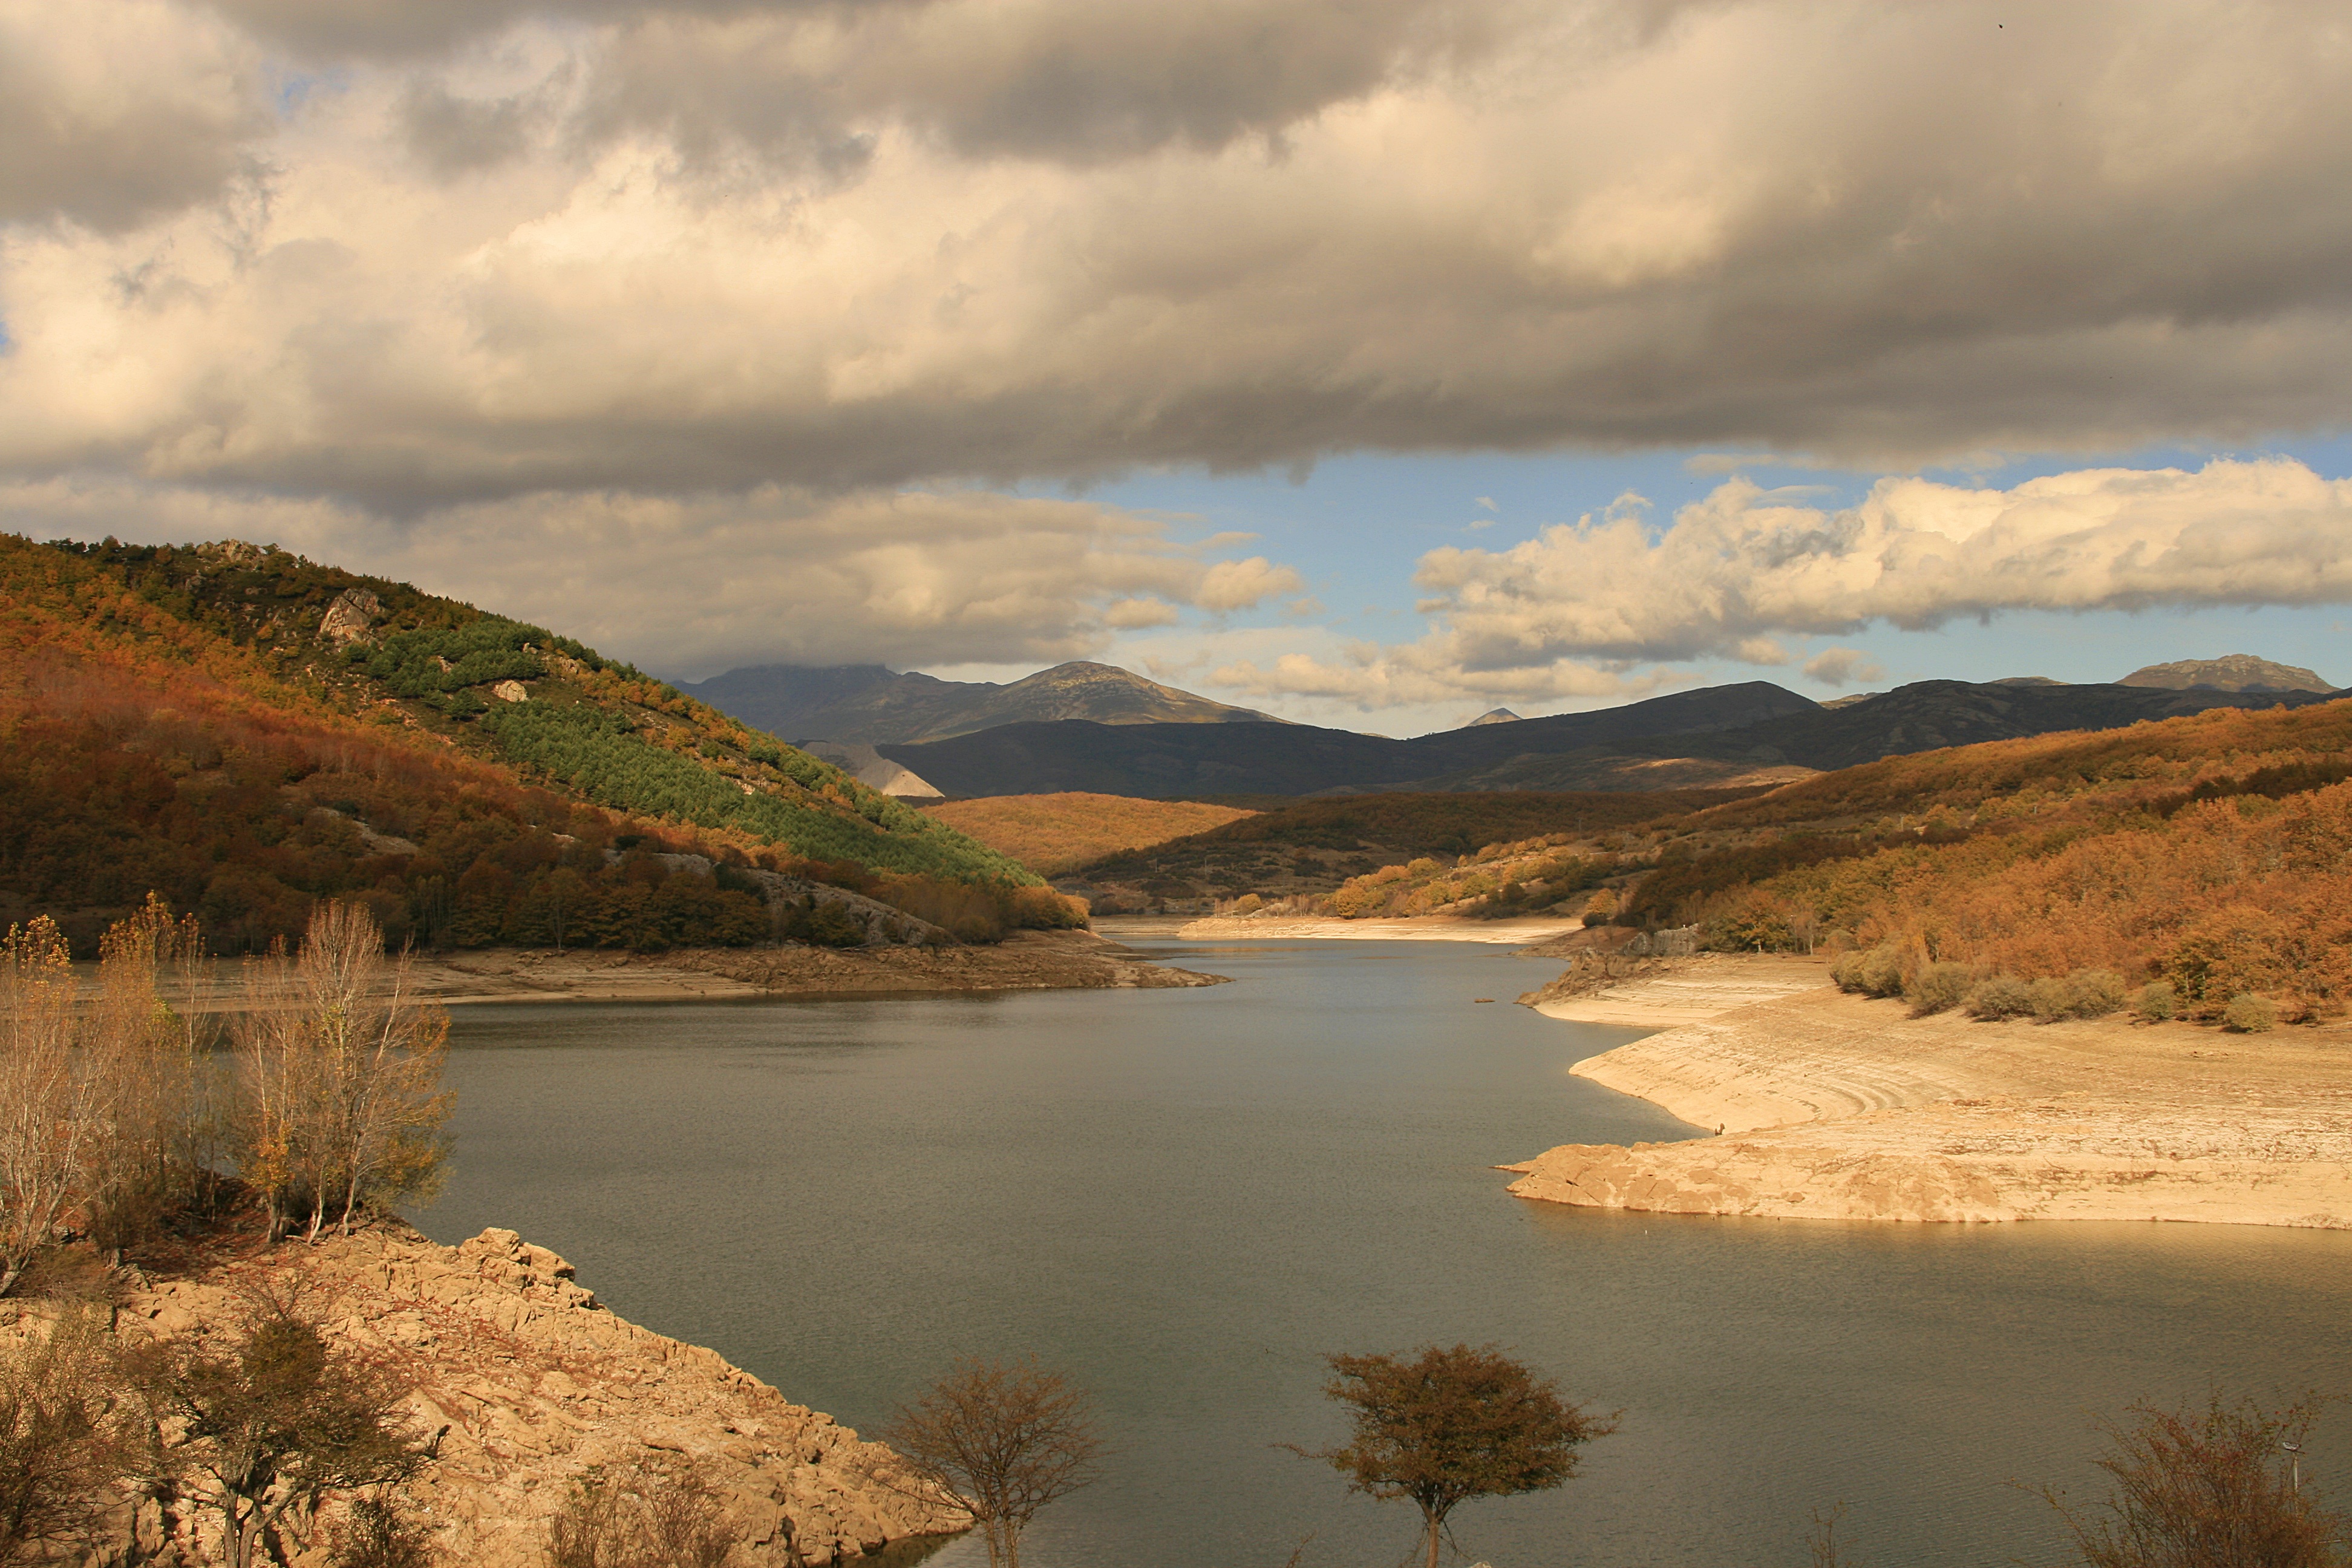
landscape, sea, nature, wilderness, mountain, cloud, morning, hill, lake, dawn, river, valley, dusk, reflection, autumn, reservoir, highland, body of water, plateau, palencia, cerveradepisuerga, ruesga, fell, loch, monta apalentina, rural area, pantanoderuesga